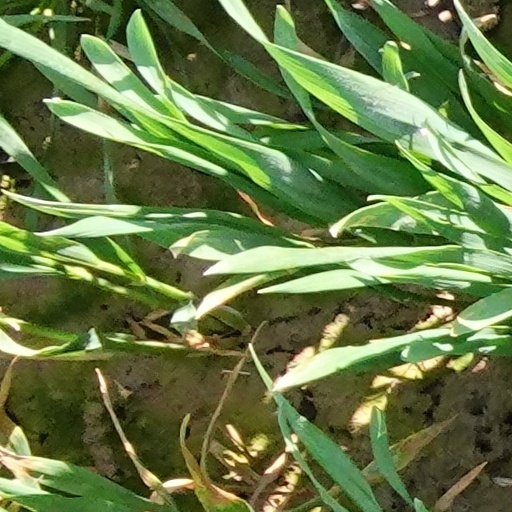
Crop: wheat